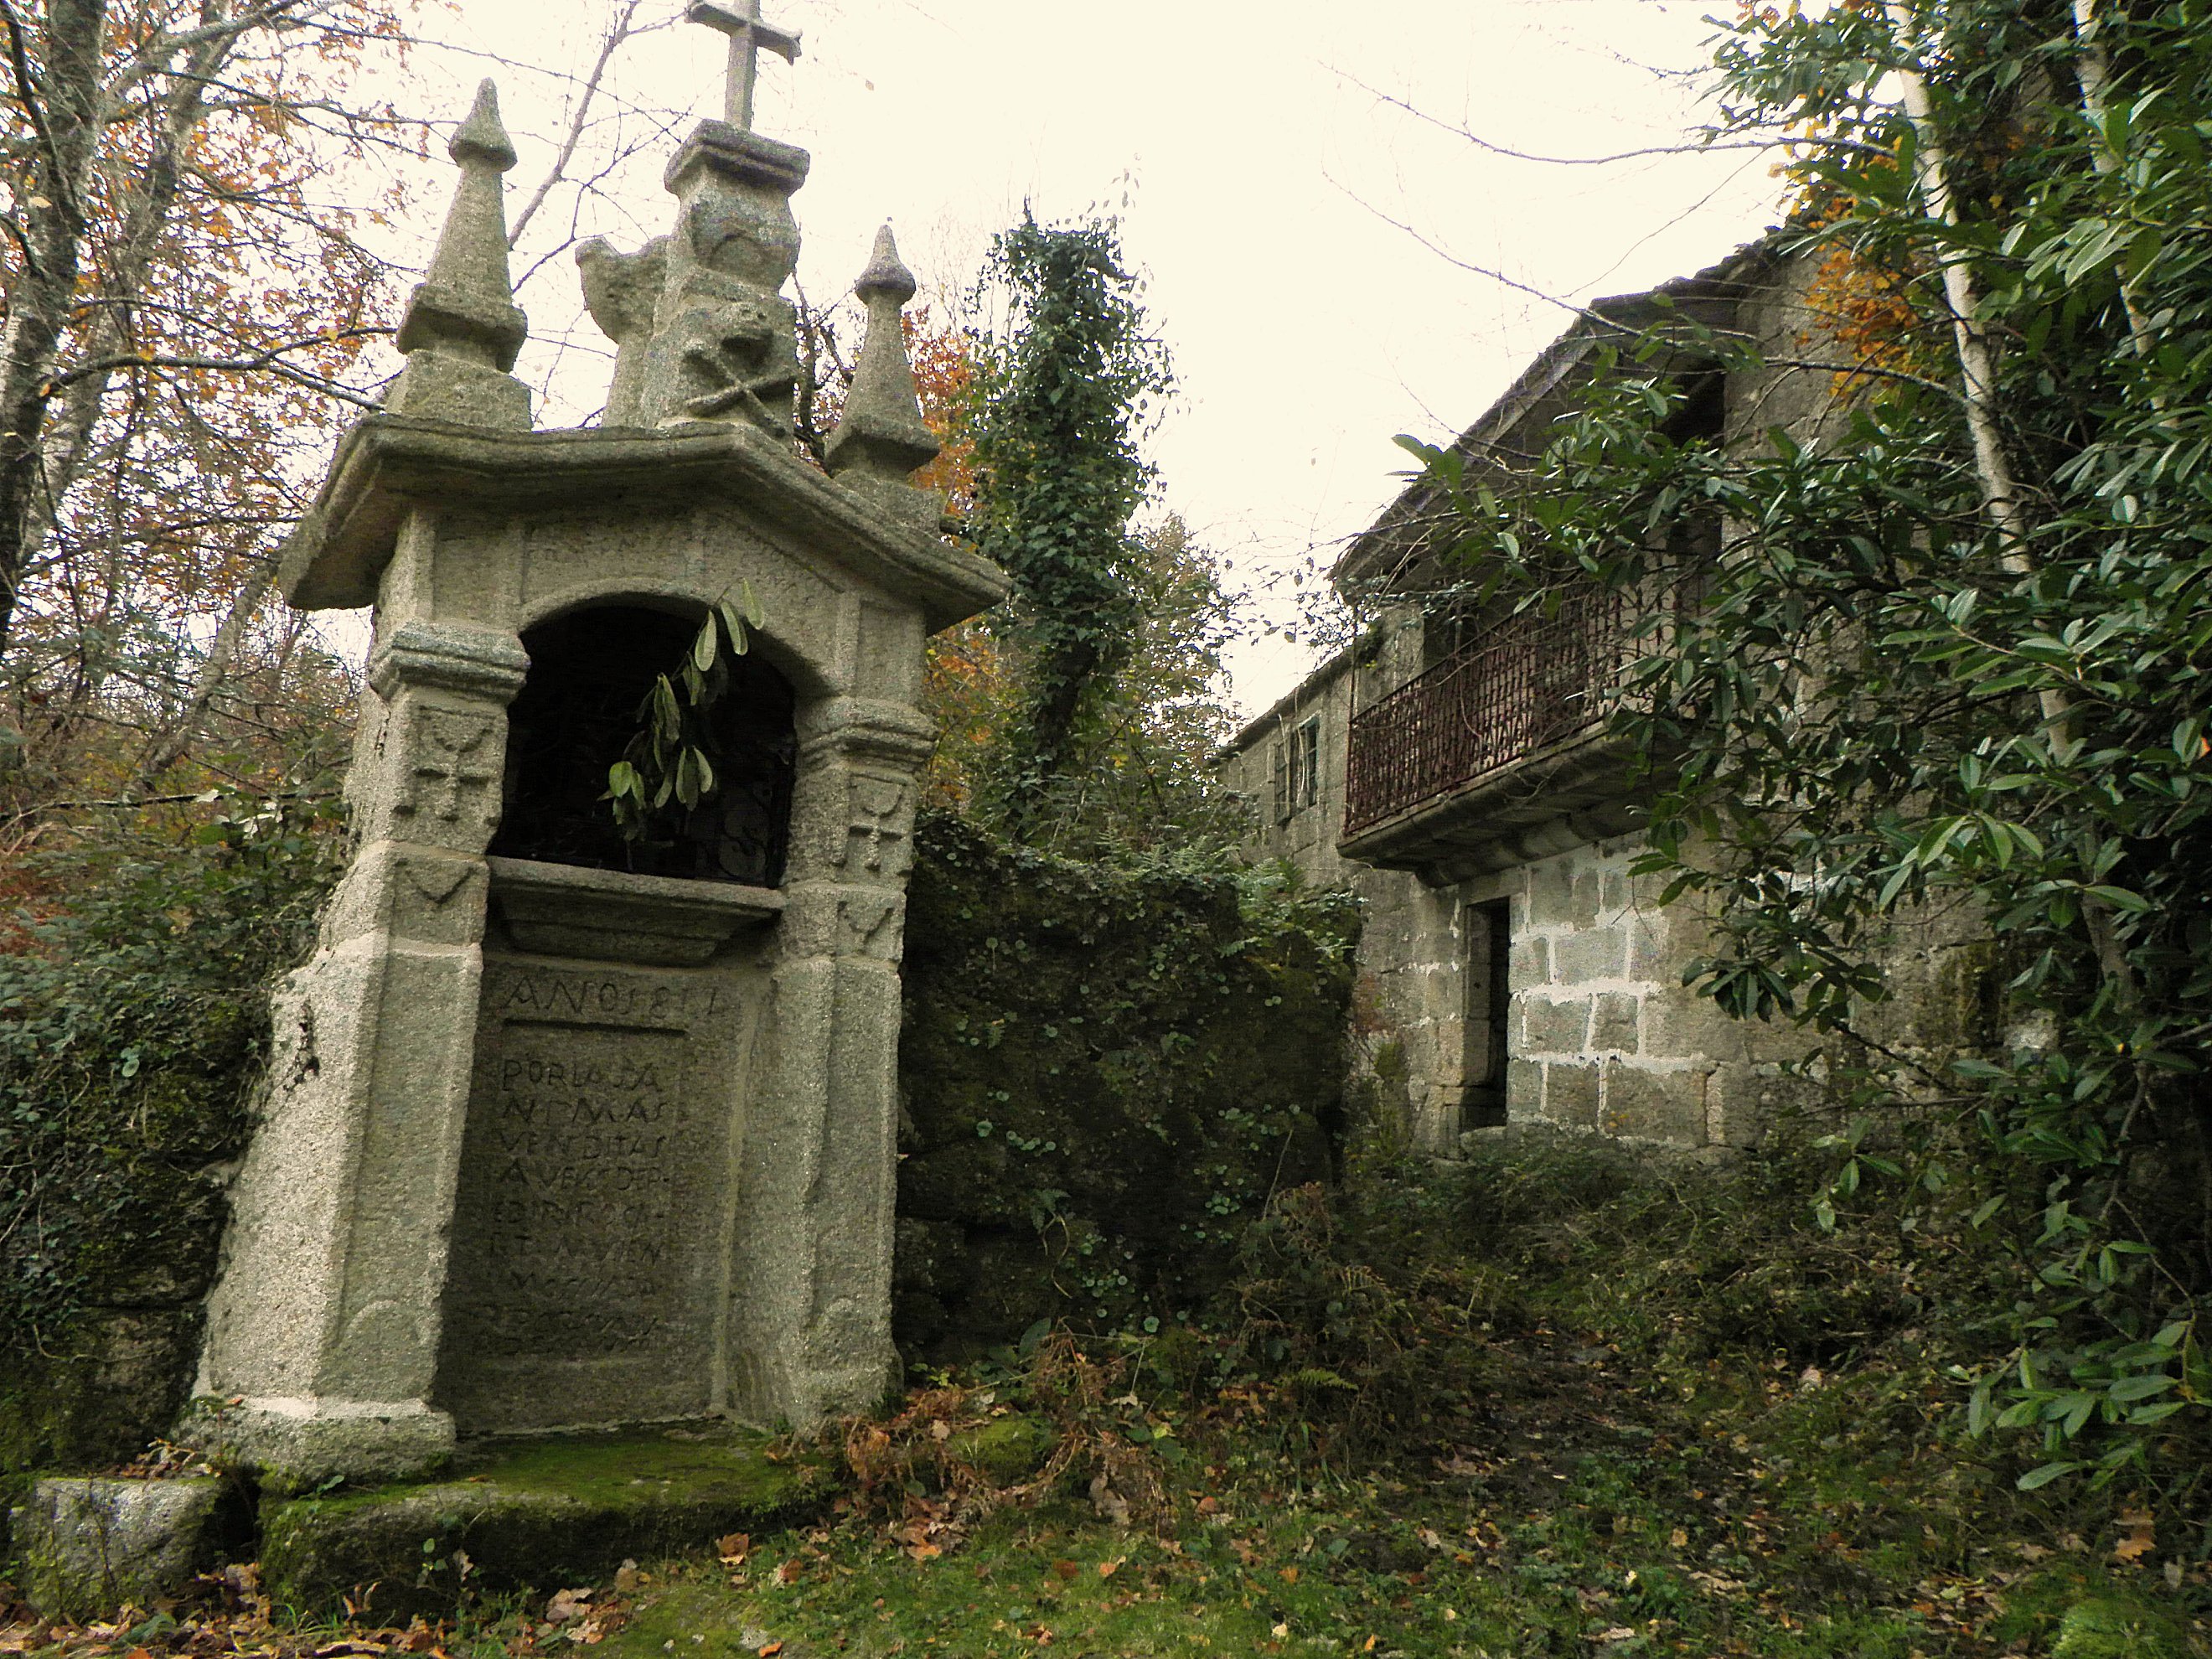
house, building, village, church, chapel, place of worship, spain, ruins, monastery, shrine, galicia, pontevedra, espana, ggl1, alama, canoneos500d, ruralgalicia, riobarbeira, rural area, ancient history